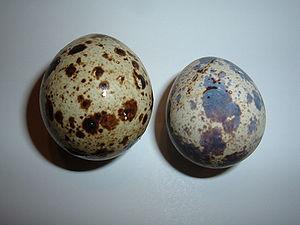
La Caille du Japon est une espèce d'oiseaux de la famille des Phasianidés. C'est l'espèce dont sont issues les cailles utilisée dans les élevages de volailles domestiques. Cet élevage s'appelle la coturniculture. Ne pas confondre cette espèce d'origine asiatique avec Coturnix coturnix, la Caille des blés.